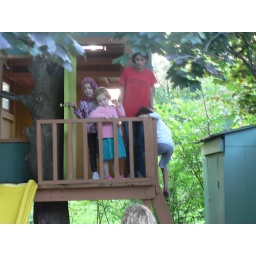
The kids play in the tree house (thank you Tangs--in absentia)